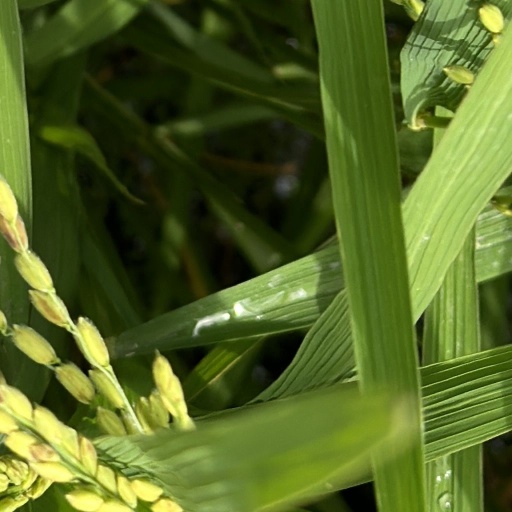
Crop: rice